Horatio Bottomley

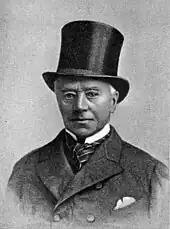
Sir Henry Hawkins, the judge before whom Bottomley appeared, and was acquitted, on fraud charges in 1893

Undismayed by the loss of his papers, Bottomley embarked on an ambitious expansion scheme. On the basis of a lucrative contract to print the Hansard reports of debates in the Westminster parliament, at the beginning of 1889 he founded the Hansard Publishing Union Limited, floated on the London Stock Exchange with a capital of £500,000. Bottomley boosted the company's credentials by persuading several notable City figures to join the company's board of directors. These included Sir Henry Isaacs, the Lord Mayor-elect of London, Coleridge Kennard, co-founder (with Harry Marks) of the London "Evening News", and Sir Roper Lethbridge, the Conservative MP for Kensington North.